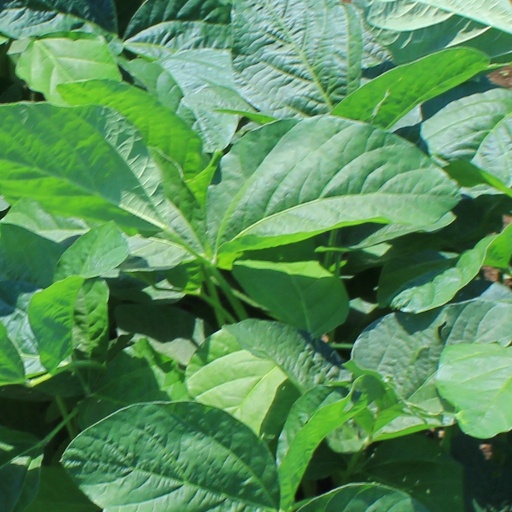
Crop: soybean